Burdekin Shire Council Chambers

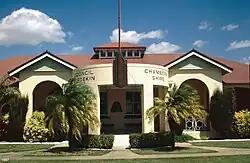
Burdekin Shire Council Chambers

Burdekin Shire Council Chambers is a heritage-listed town hall at 145 Young Street, Ayr, Shire of Burdekin, Queensland, Australia. It was designed by Frederick Smith and built in 1937 by local builder AS Wight. It is also known as Ayr Shire Council Chambers. It was added to the Queensland Heritage Register on 13 October 1997.